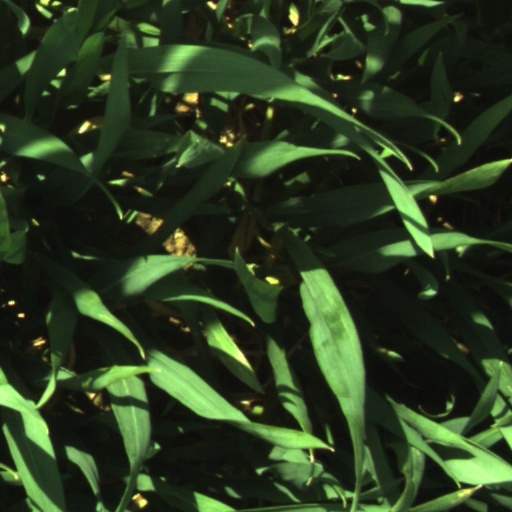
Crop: wheat